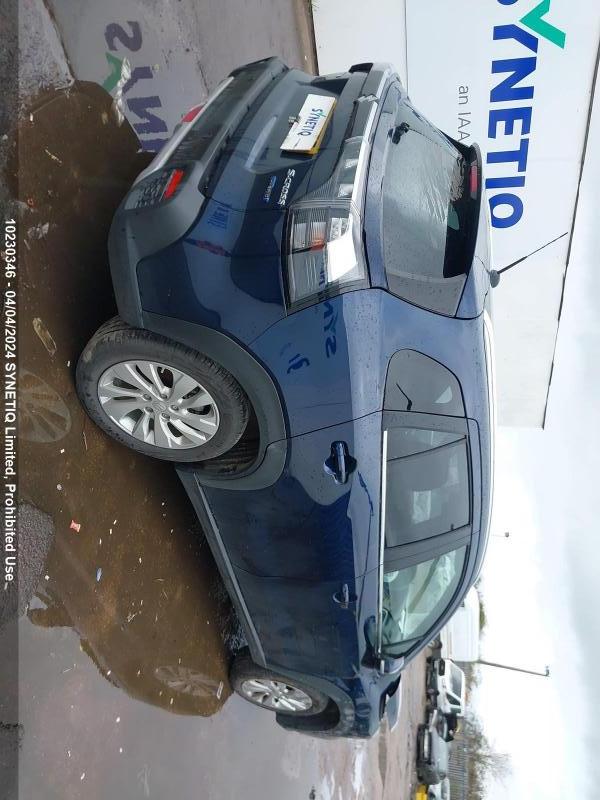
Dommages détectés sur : capot, aile avant droite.
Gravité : mineur